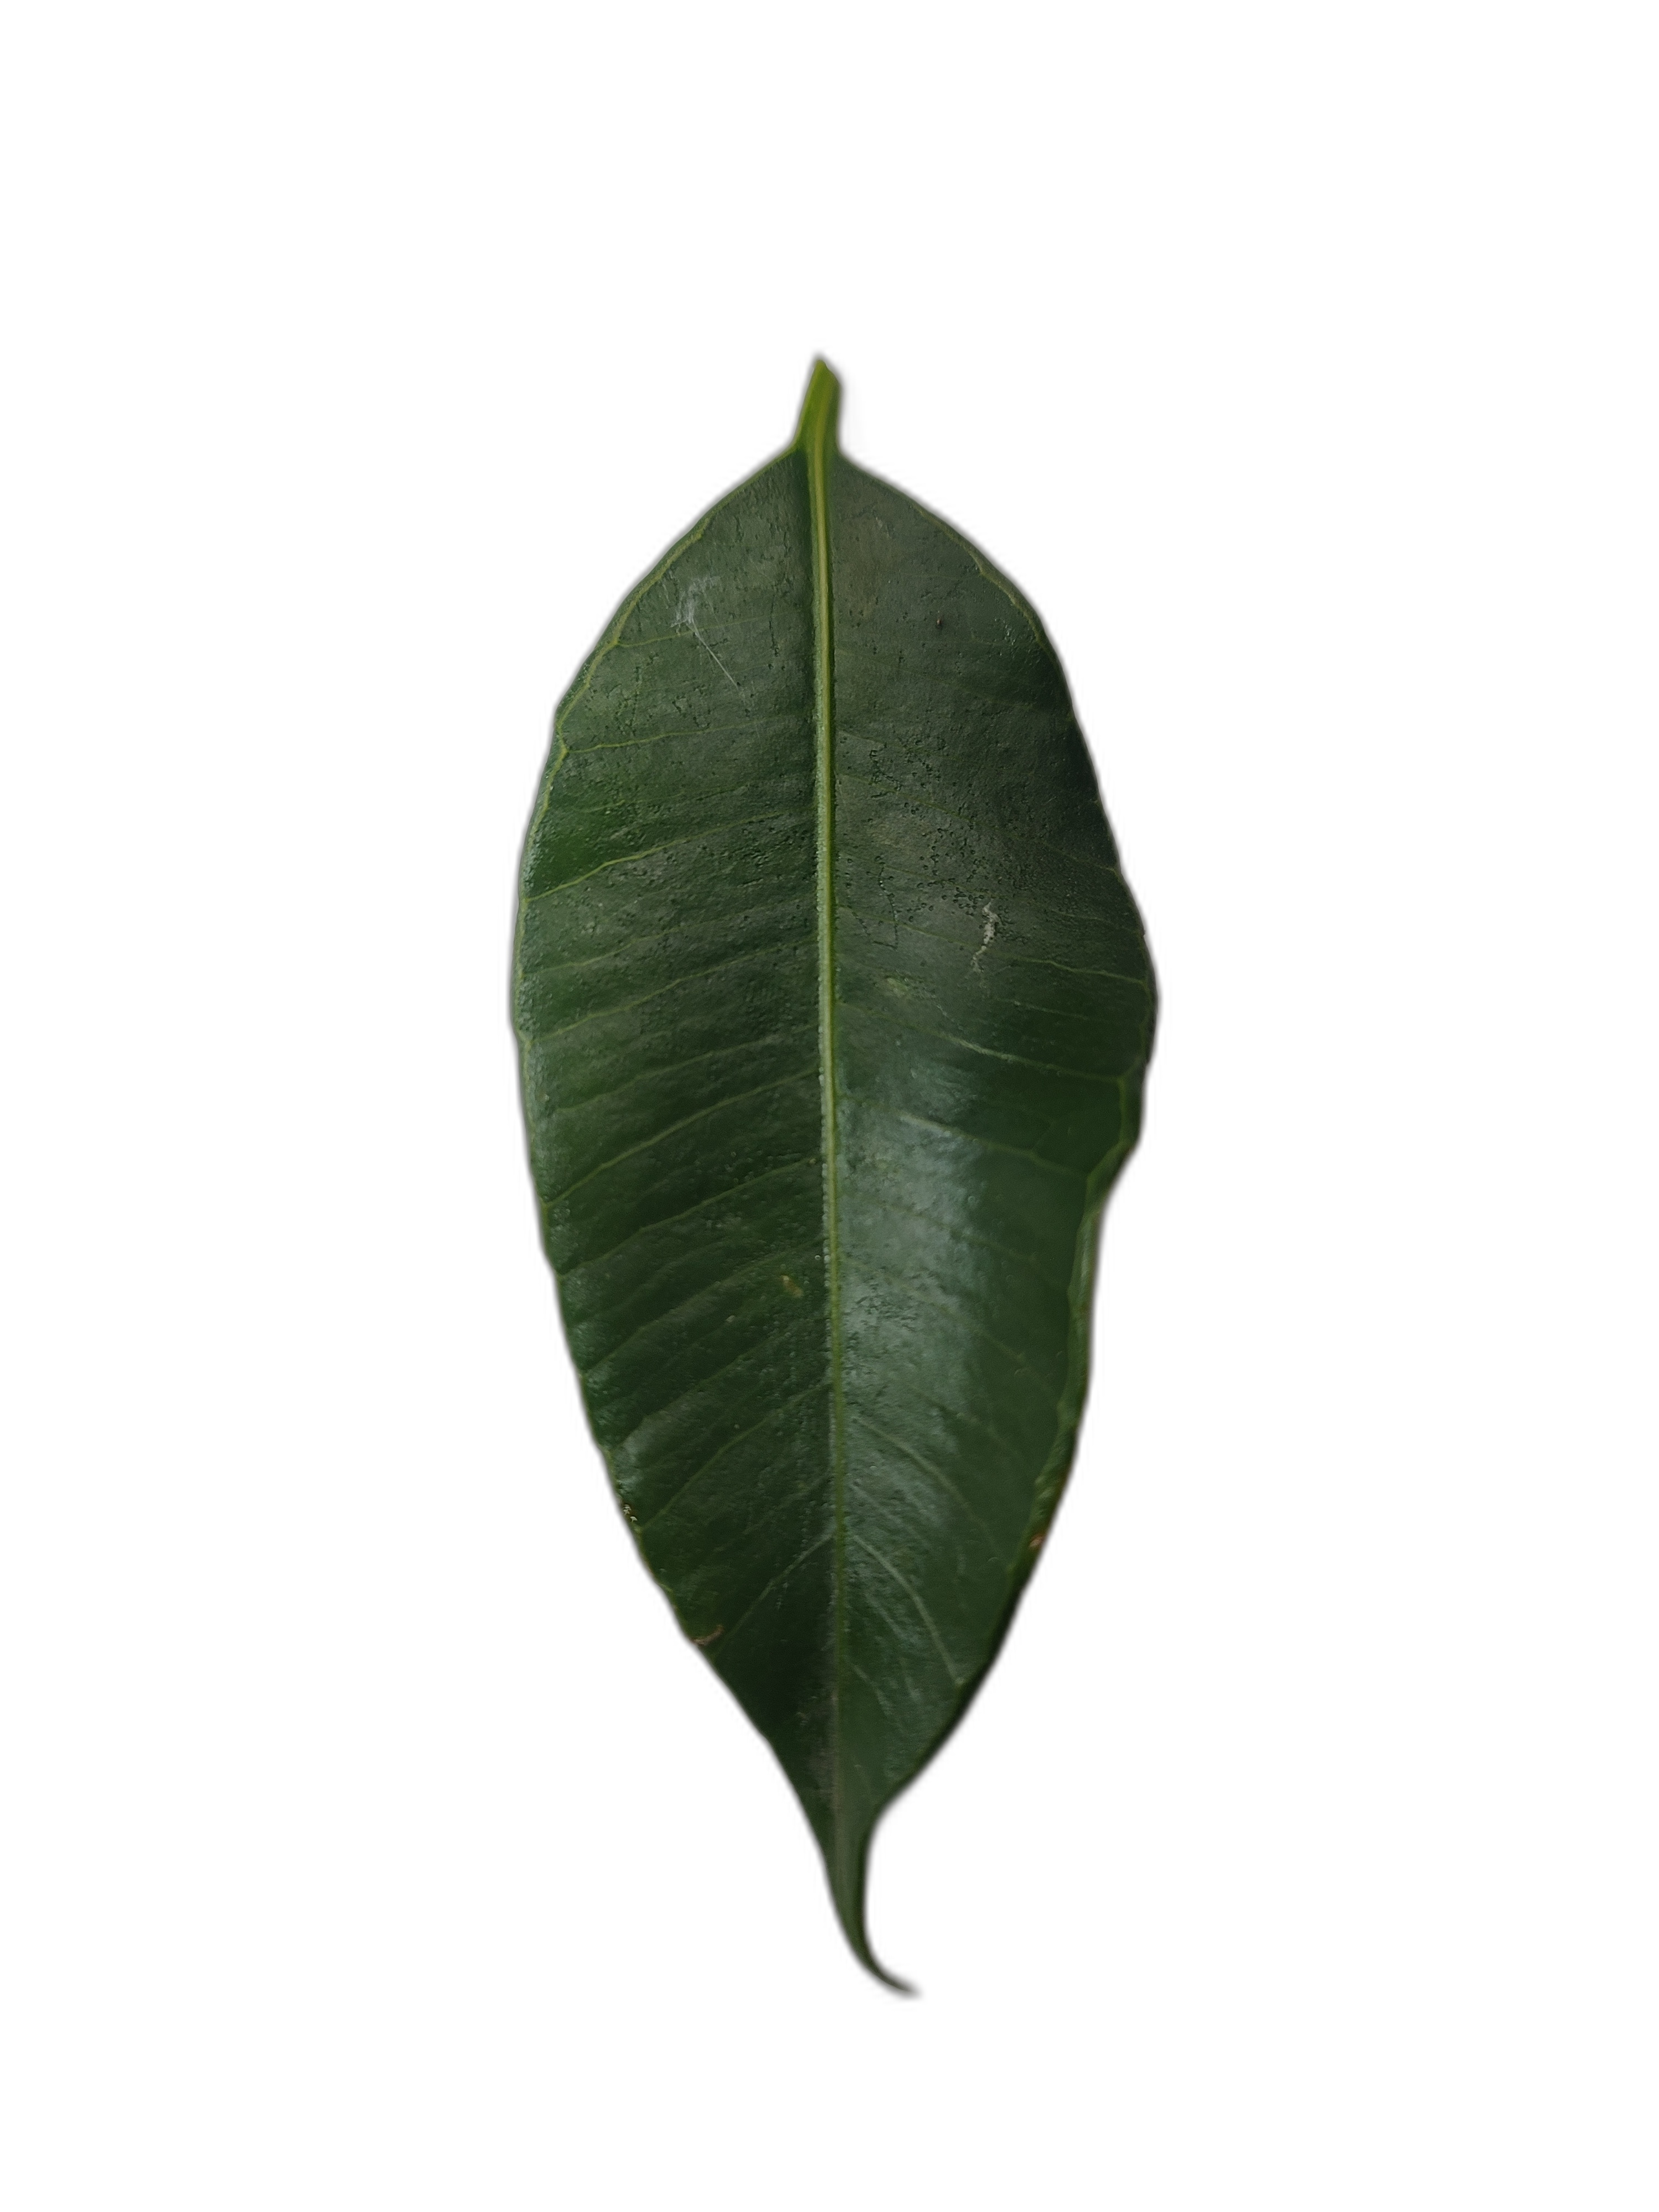
Label: healthy